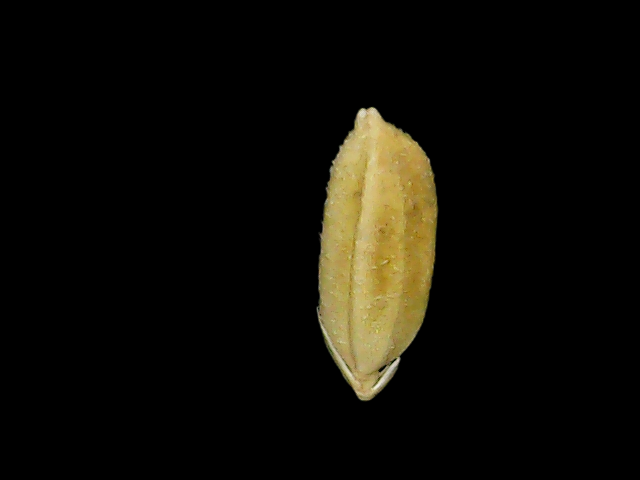
Rice variety: Bd95